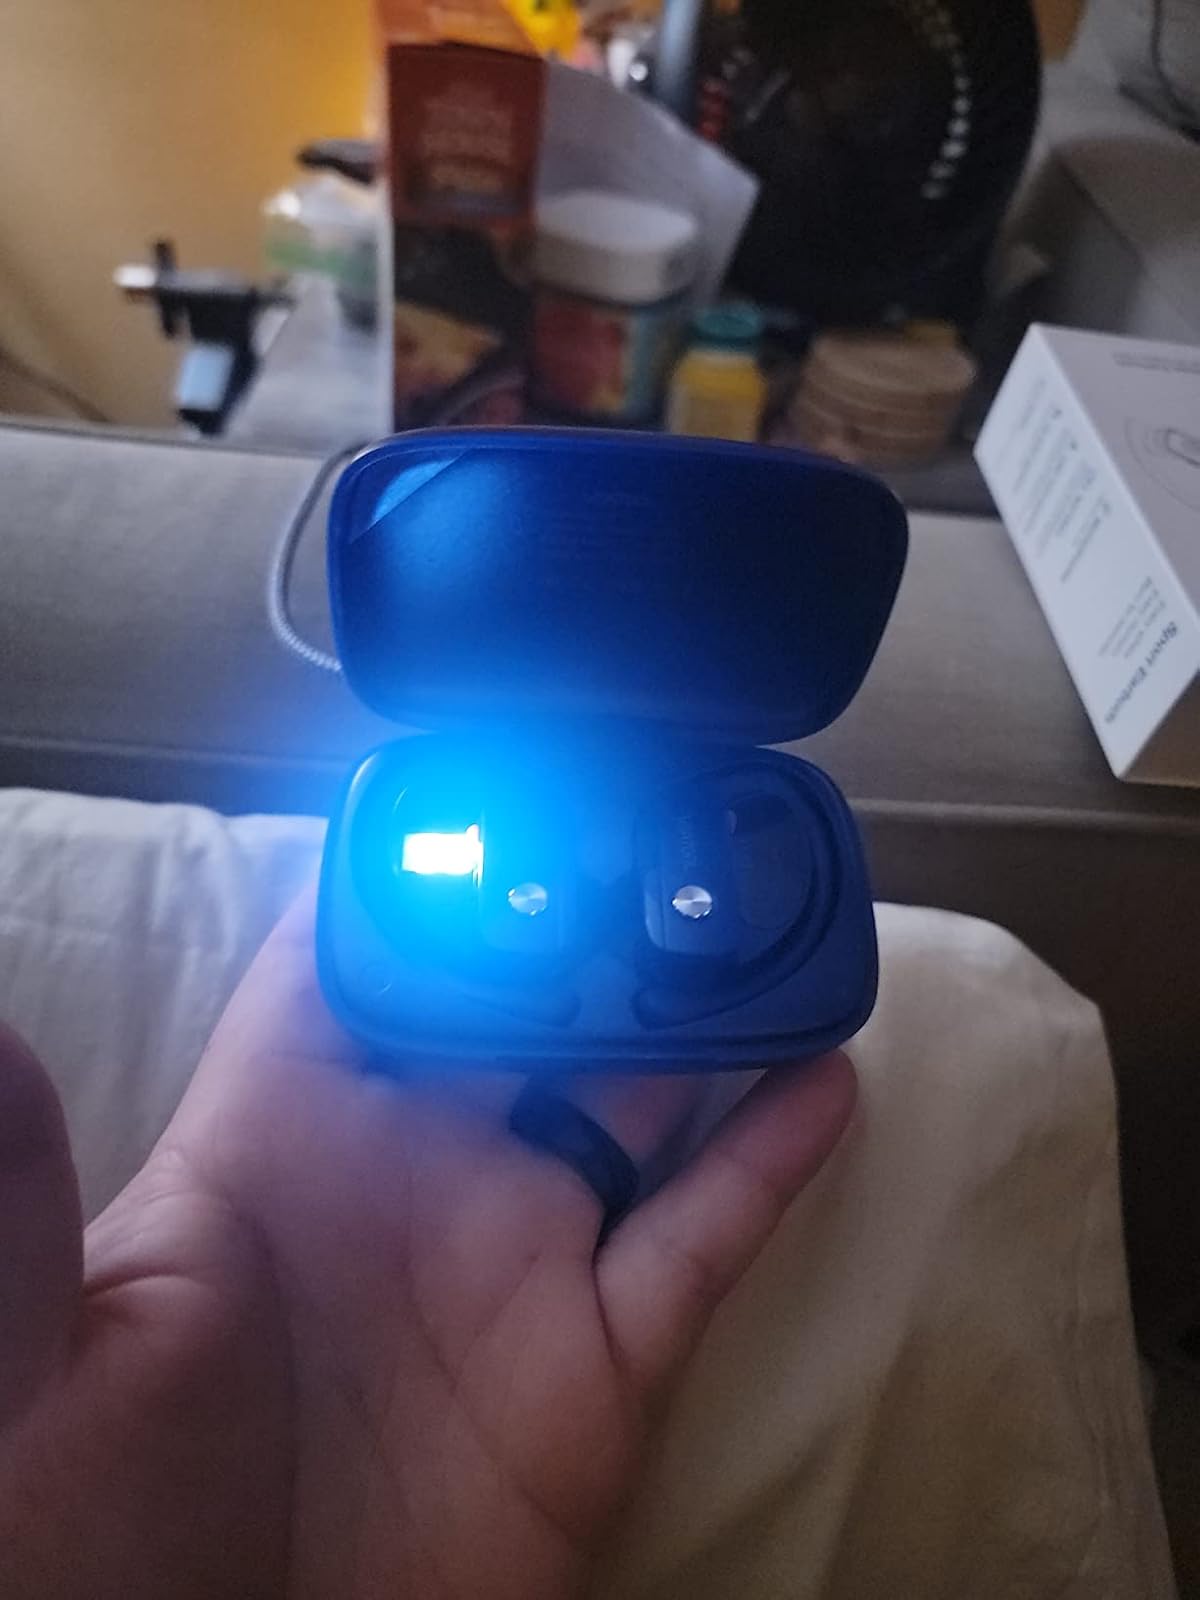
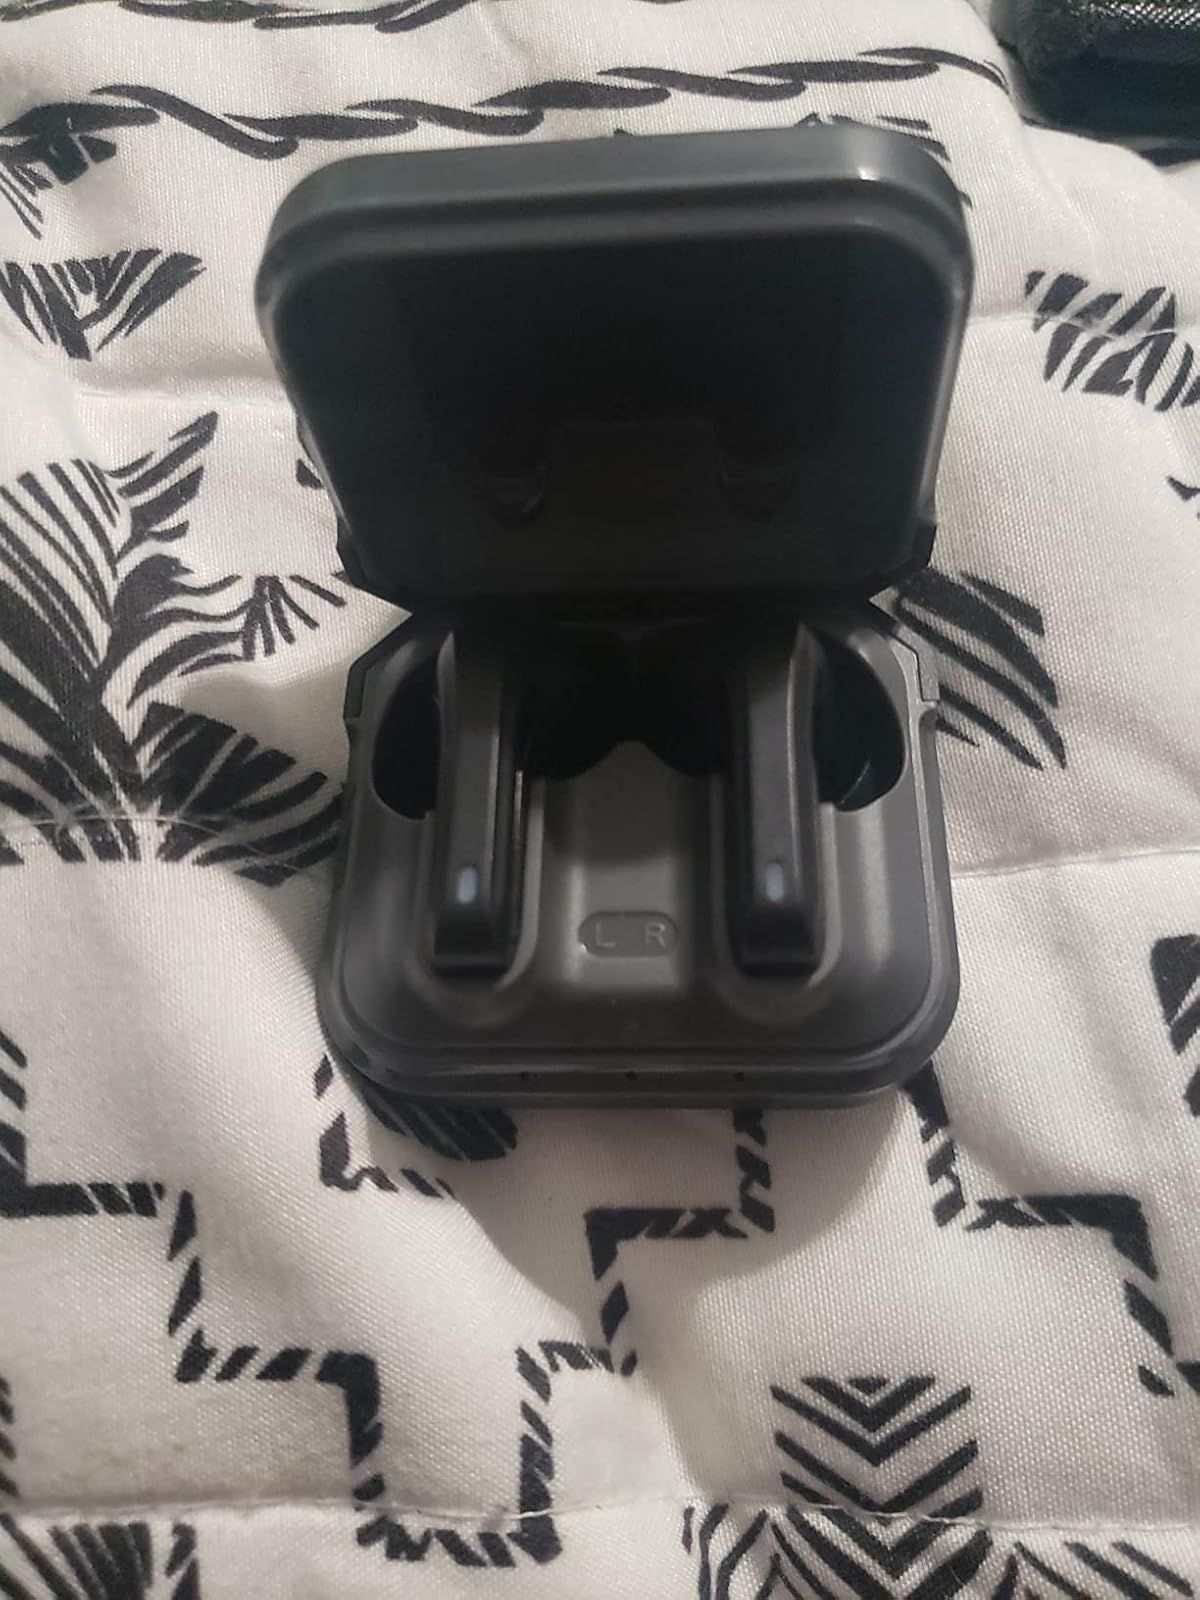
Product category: earbuds
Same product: no